Glaucus (son of Hippolochus)

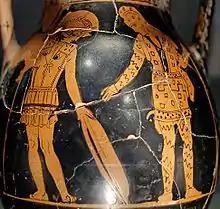
"Glaucos and Diomedes Exchange Armour"

In Greek mythology, Glaucus (Ancient Greek: Γλαῦκος "Glaukos" means "shiny", "bright" or "bluish-green") was a captain in the Lycian army under the command of his close friend and cousin Sarpedon. The Lycians in the Trojan War were allies of Troy. During the war, Glaucus fought valiantly. He was described by the chronicler Malalas in his account of the "Chronography" as "strong, sensible, pious".